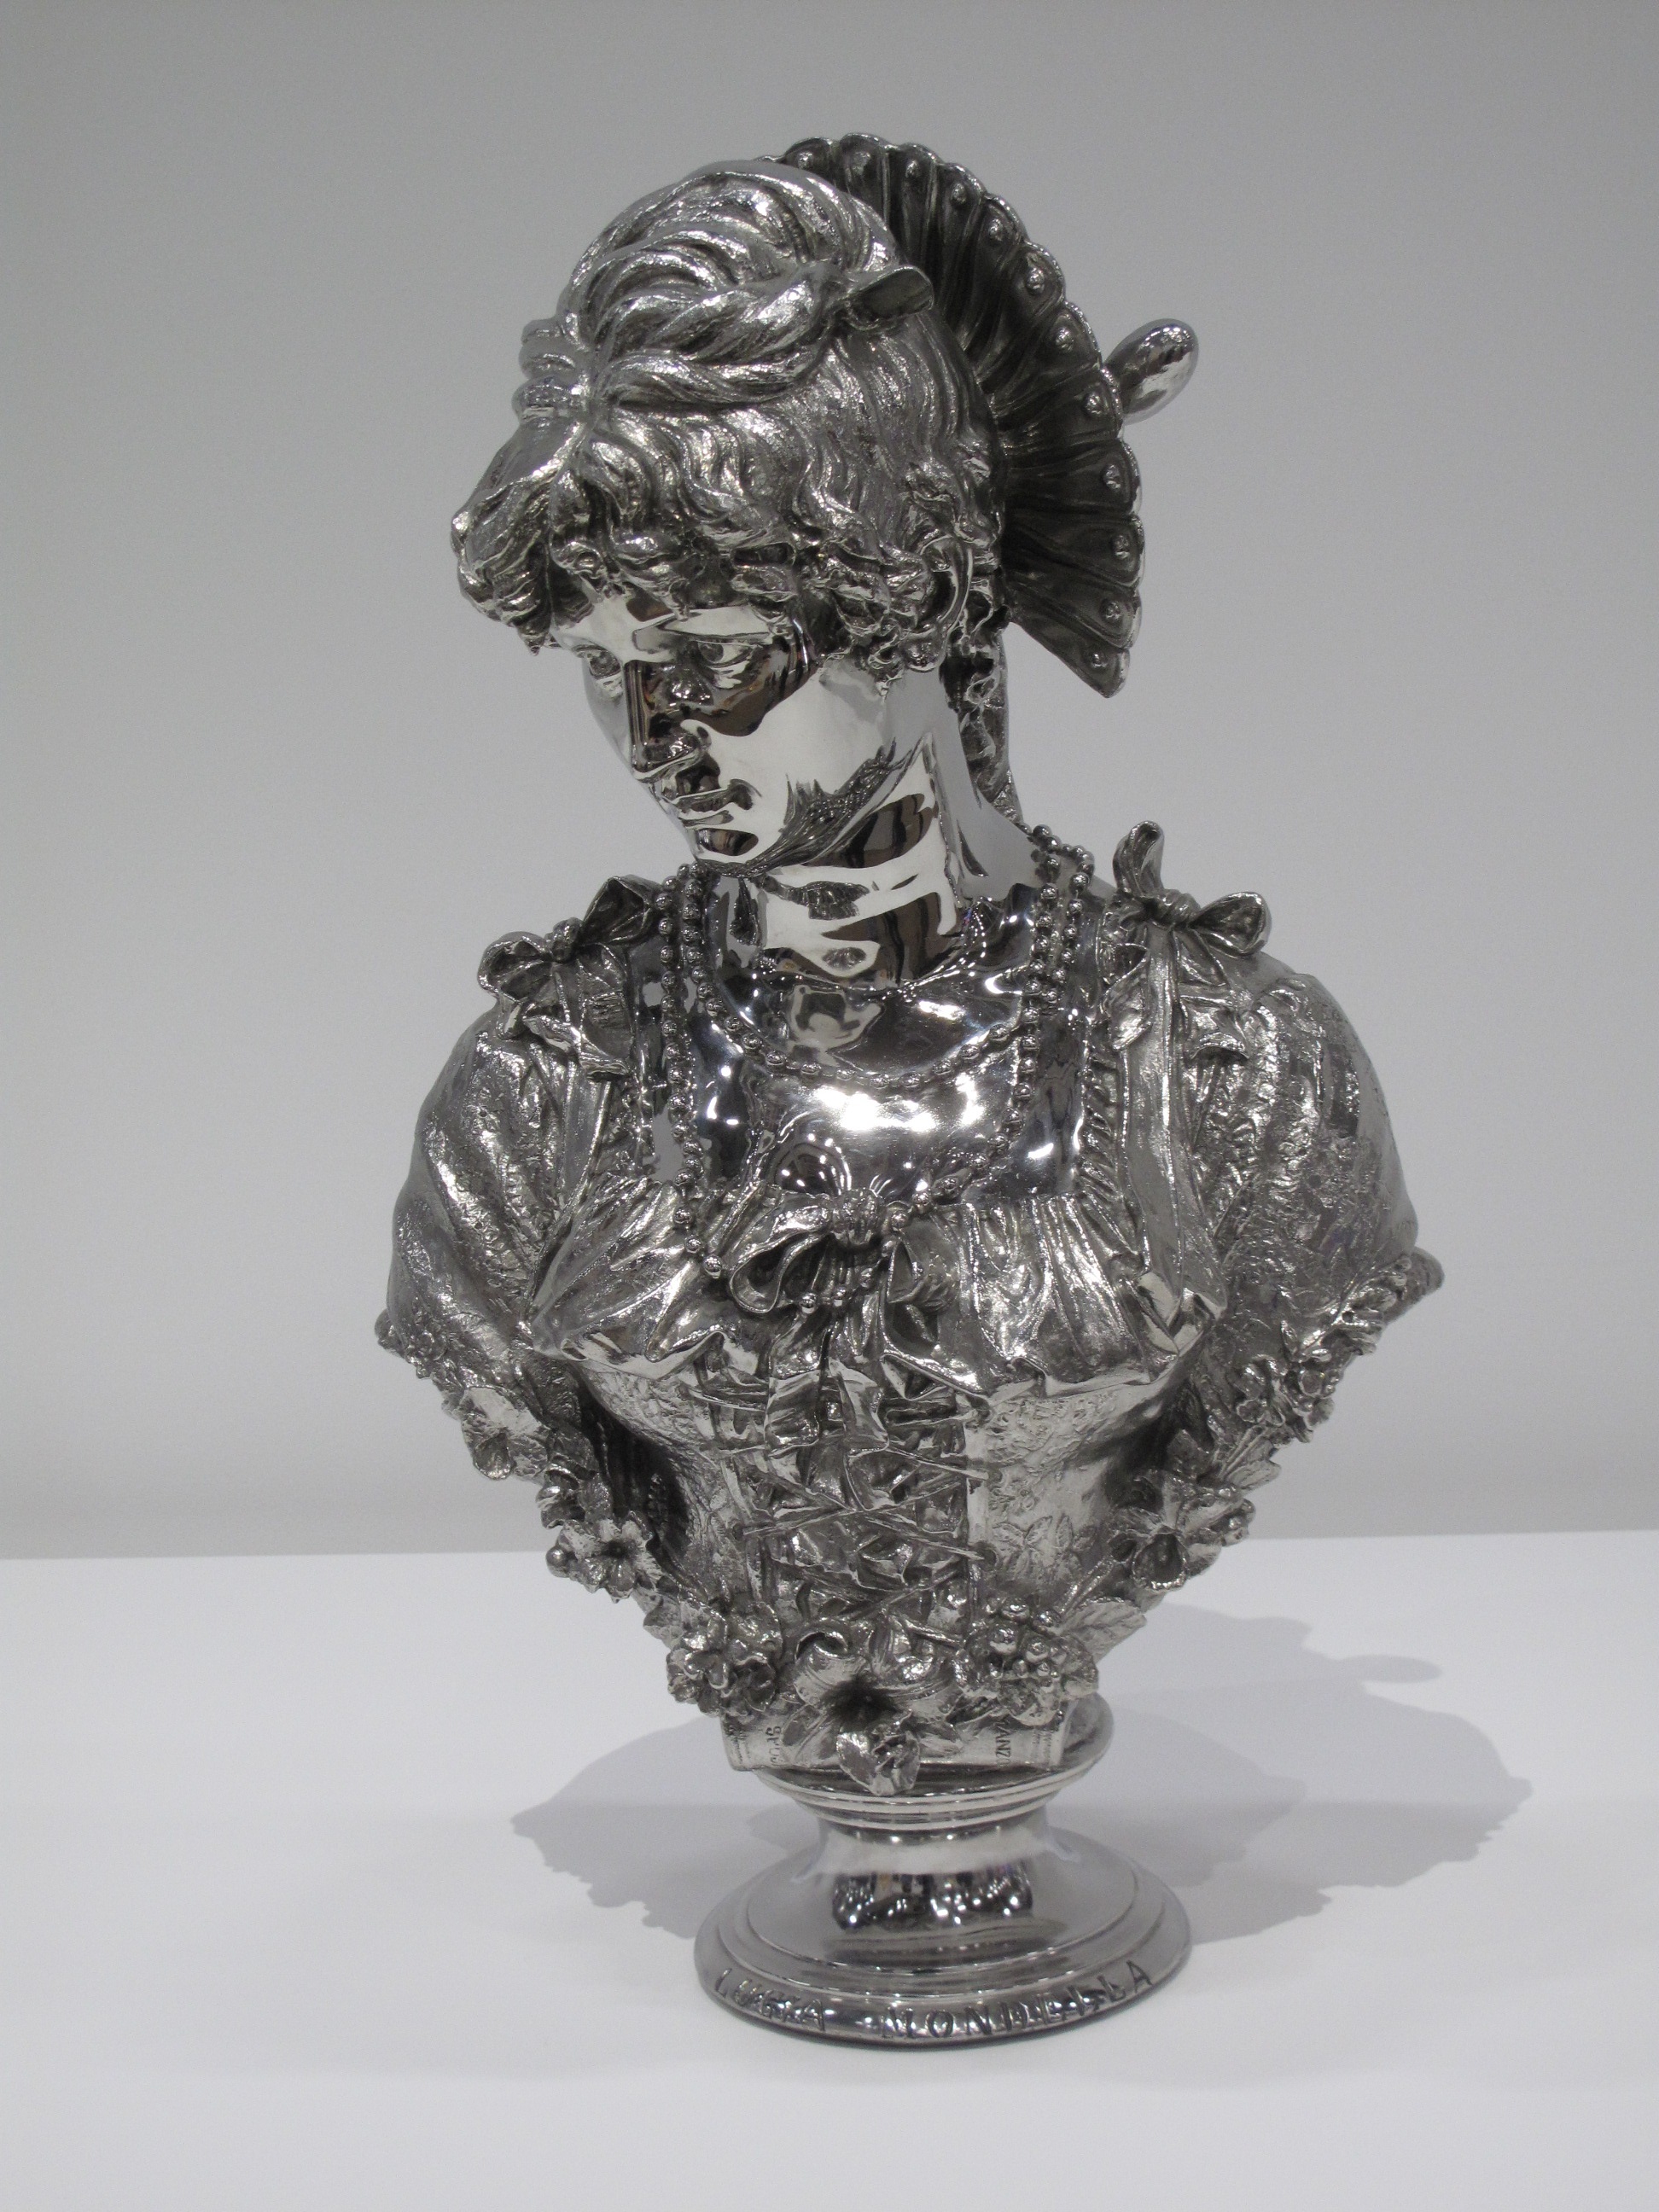
paris, monument, statue, museum, metal, modern, material, sculpture, art, head, bronze, bronze sculpture, nonbuilding structure